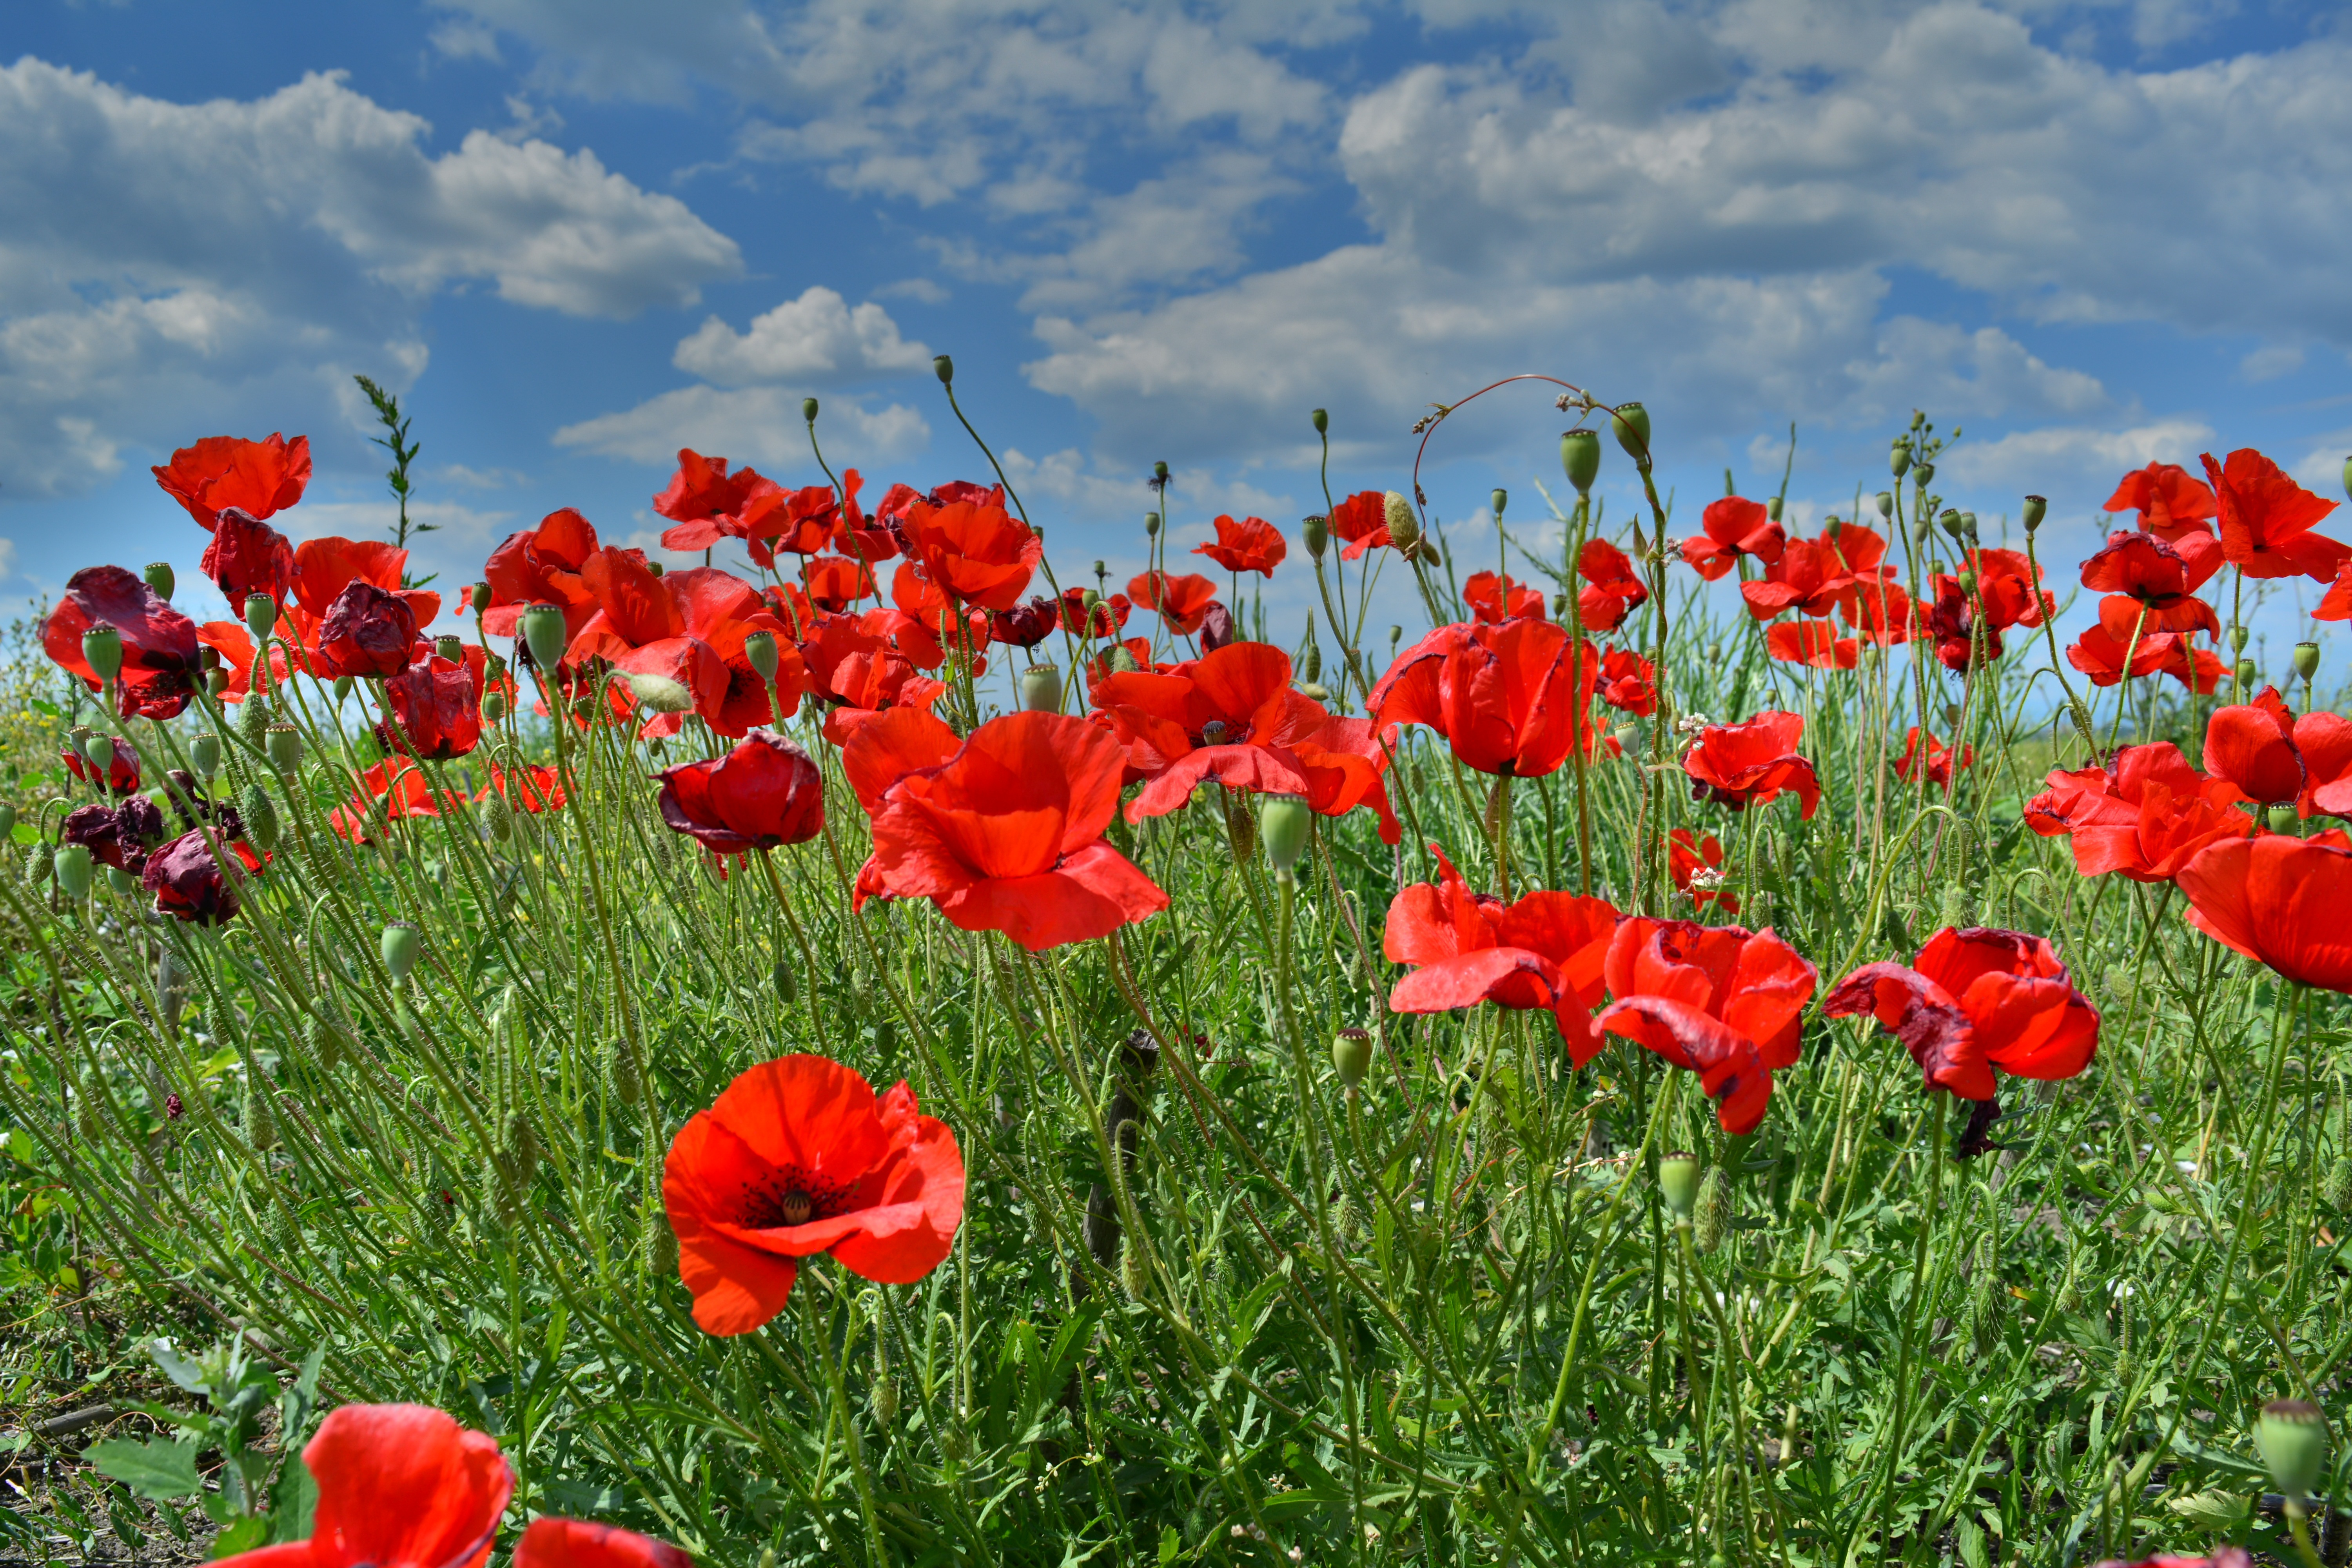
nature, grass, outdoor, plant, field, meadow, prairie, flower, petal, summer, blooming, colorful, flora, wildflower, grassland, poppy, poppies, coquelicot, flowering plant, annual plant, land plant, poppy family